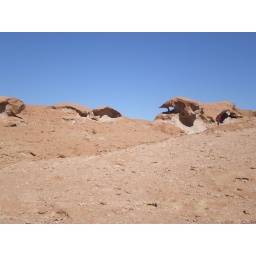
blue skies over volcanic desert rocks